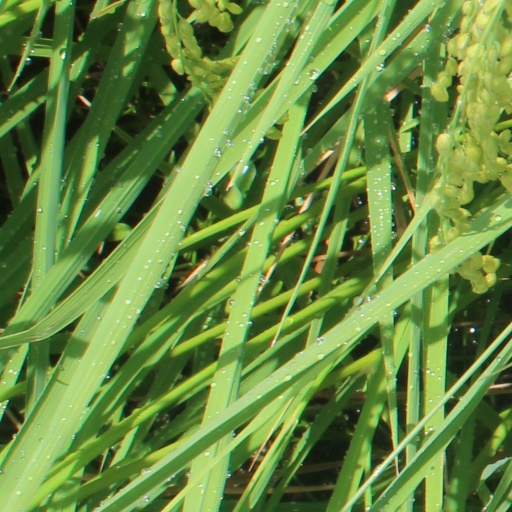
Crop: rice